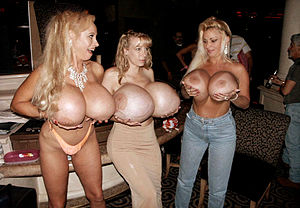
Kvindelighed / Kvindelighed i forskellige kulturer og tider
Kvindelighed betyder at en kvinde fremviser egenskaber der viser at de er en kvinde i modsætning til mænd.